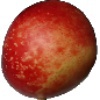
Label: Nectarine 1